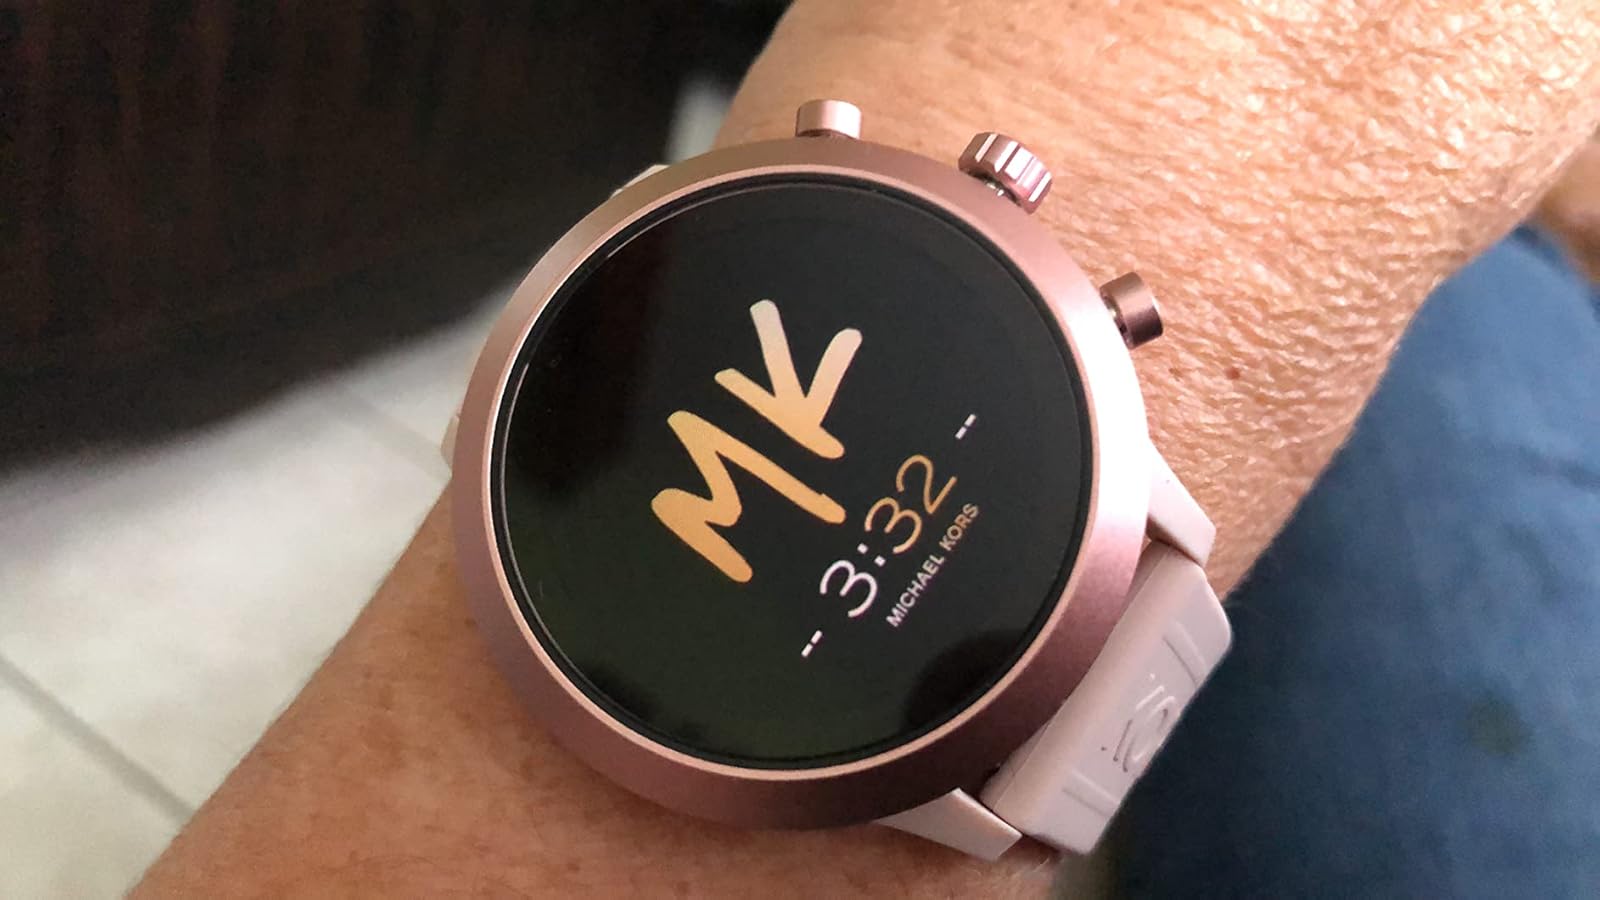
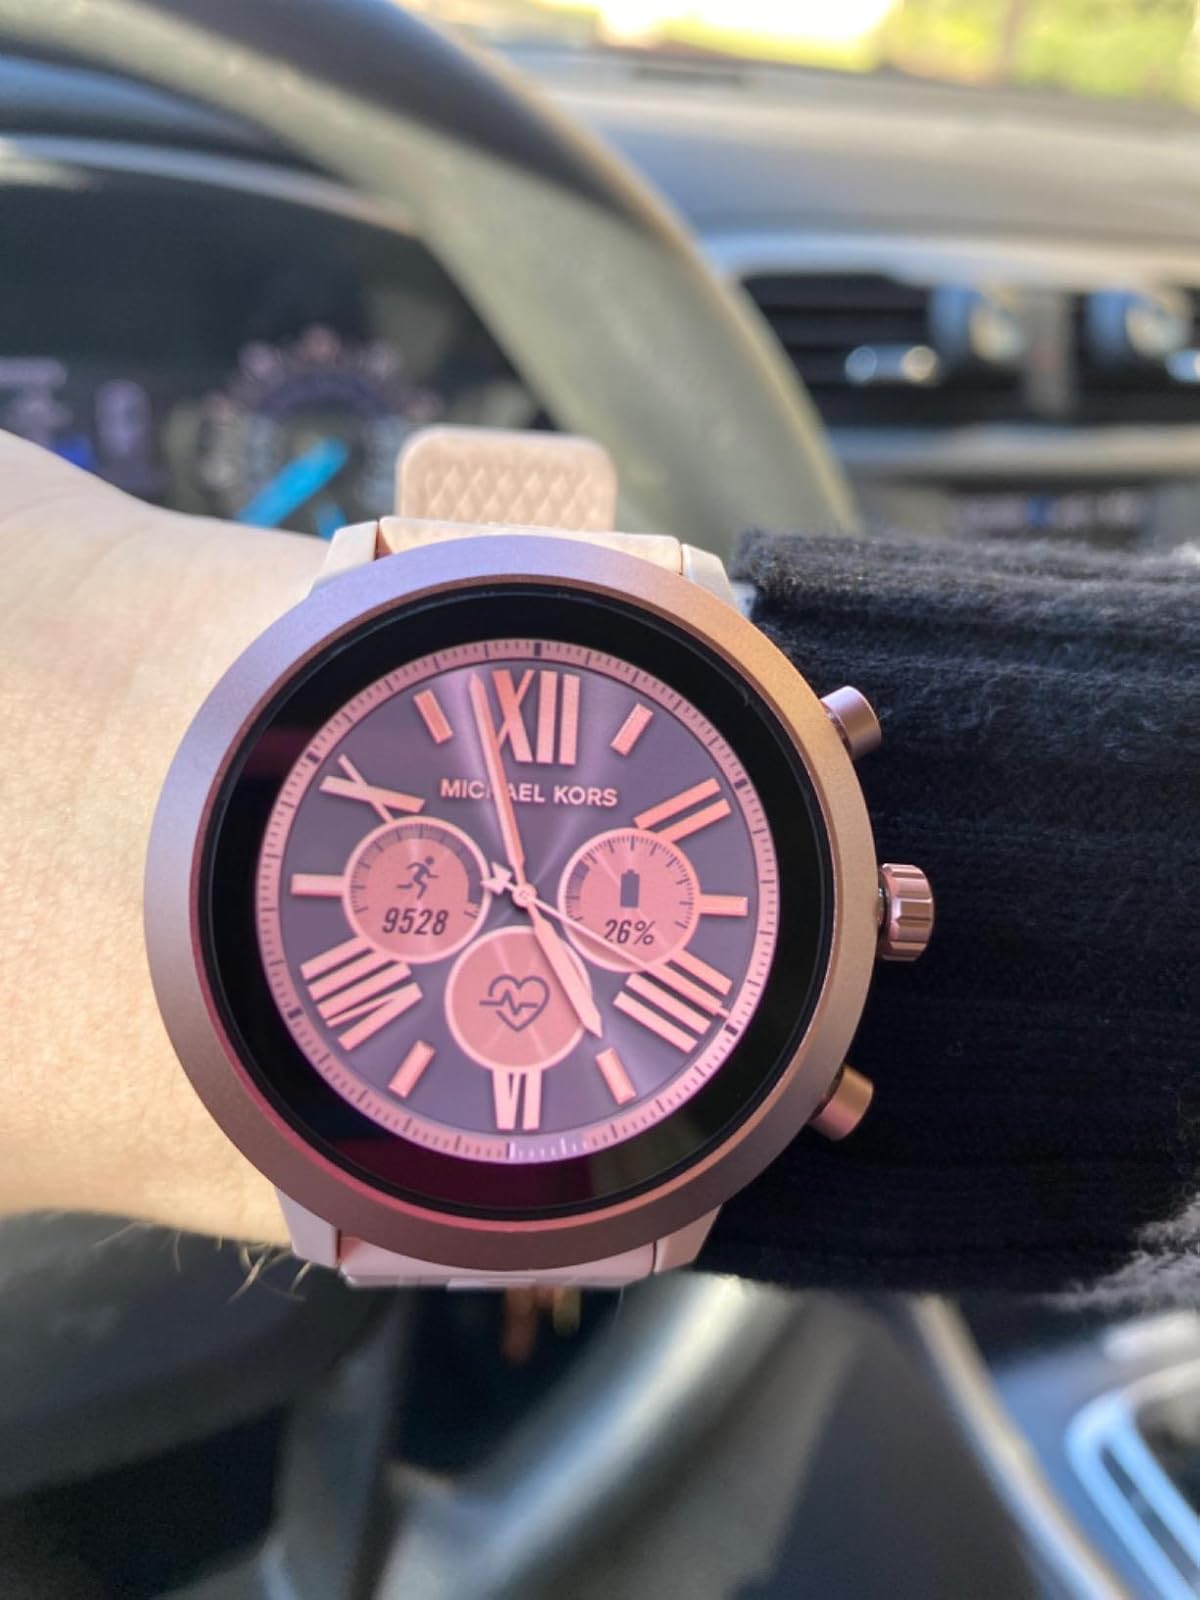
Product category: smartwatch
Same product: yes